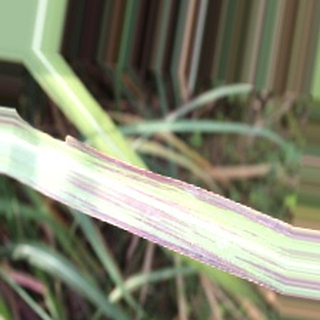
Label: sugarcane_bacterial_blight